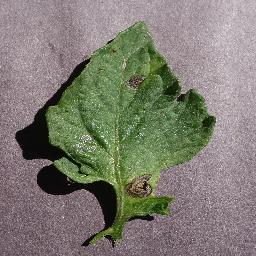
Label: Tomato___Early_blight